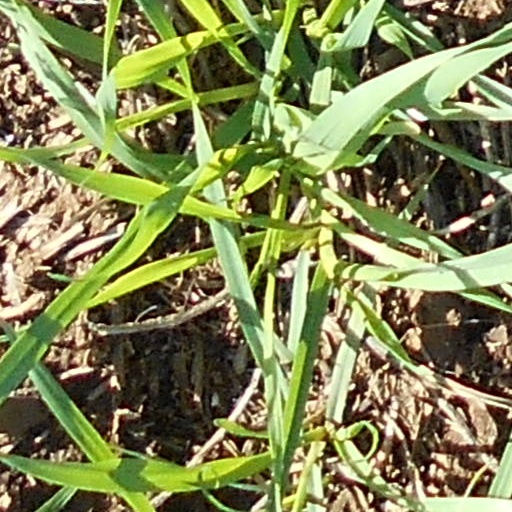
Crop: wheat